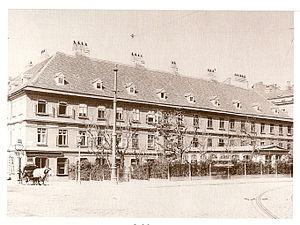
August Stauda est un photographe autrichien reconnu pour ses photos d'architecture de la ville de Vienne.